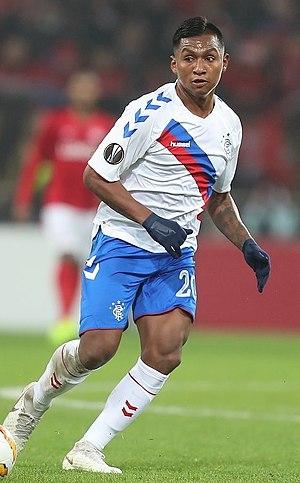
Alfredo José Morelos Aviléz, né le 21 juin 1996 à Cereté, est un footballeur international colombien. Il évolue au poste d'attaquant avec le club du Glasgow Rangers.